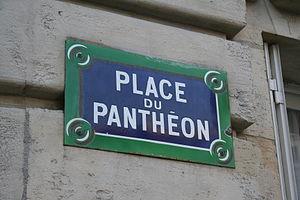
Le Panthéon est un monument de style néo-classique situé dans le 5ᵉ arrondissement de Paris. Au cœur du Quartier latin, sur la montagne Sainte-Geneviève, il est au centre de la place du Panthéon et entouré notamment de la mairie du 5ᵉ arrondissement, du lycée Henri-IV, de l'église Saint-Étienne-du-Mont, de la bibliothèque Sainte-Geneviève et de la faculté de droit. La rue Soufflot lui dessine une perspective jusqu'au jardin du Luxembourg.